Electoral history of Alexander Mackenzie

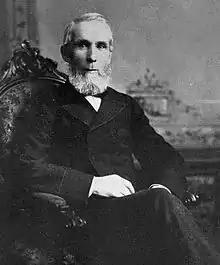
Alexander Mackenzie, Second Prime Minister of Canada

This article is the Electoral history of Alexander Mackenzie, the second Prime Minister of Canada. A Liberal, he served one term as prime minister (1873–1878). He became prime minister after defeating the government of Sir John A. Macdonald on a non-confidence motion in 1873 and then winning the general election of 1874. He later lost the general election of 1878 and Macdonald returned to power.